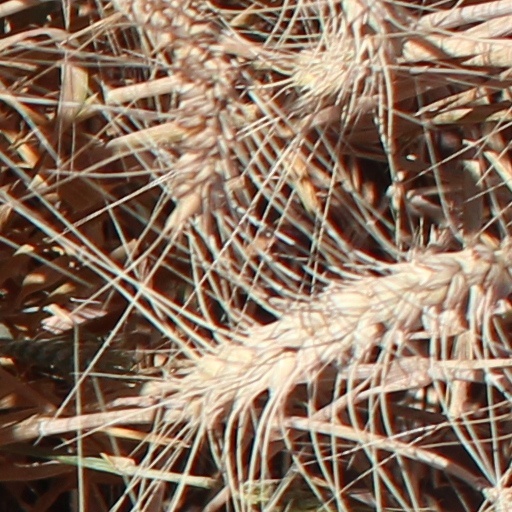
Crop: wheat